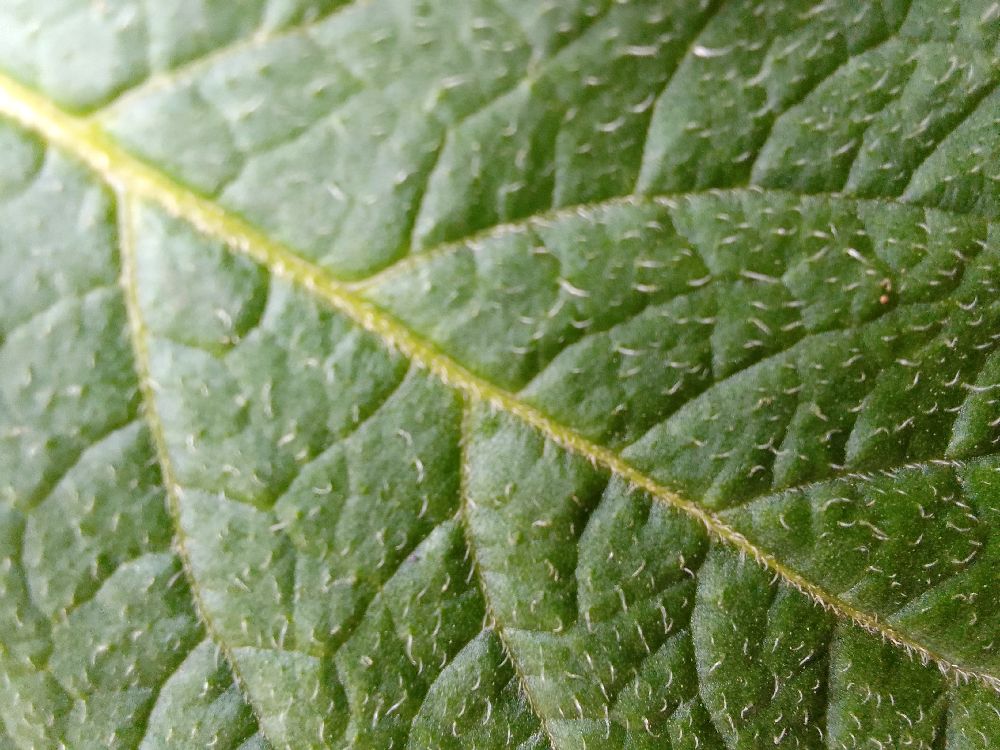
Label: Healthy